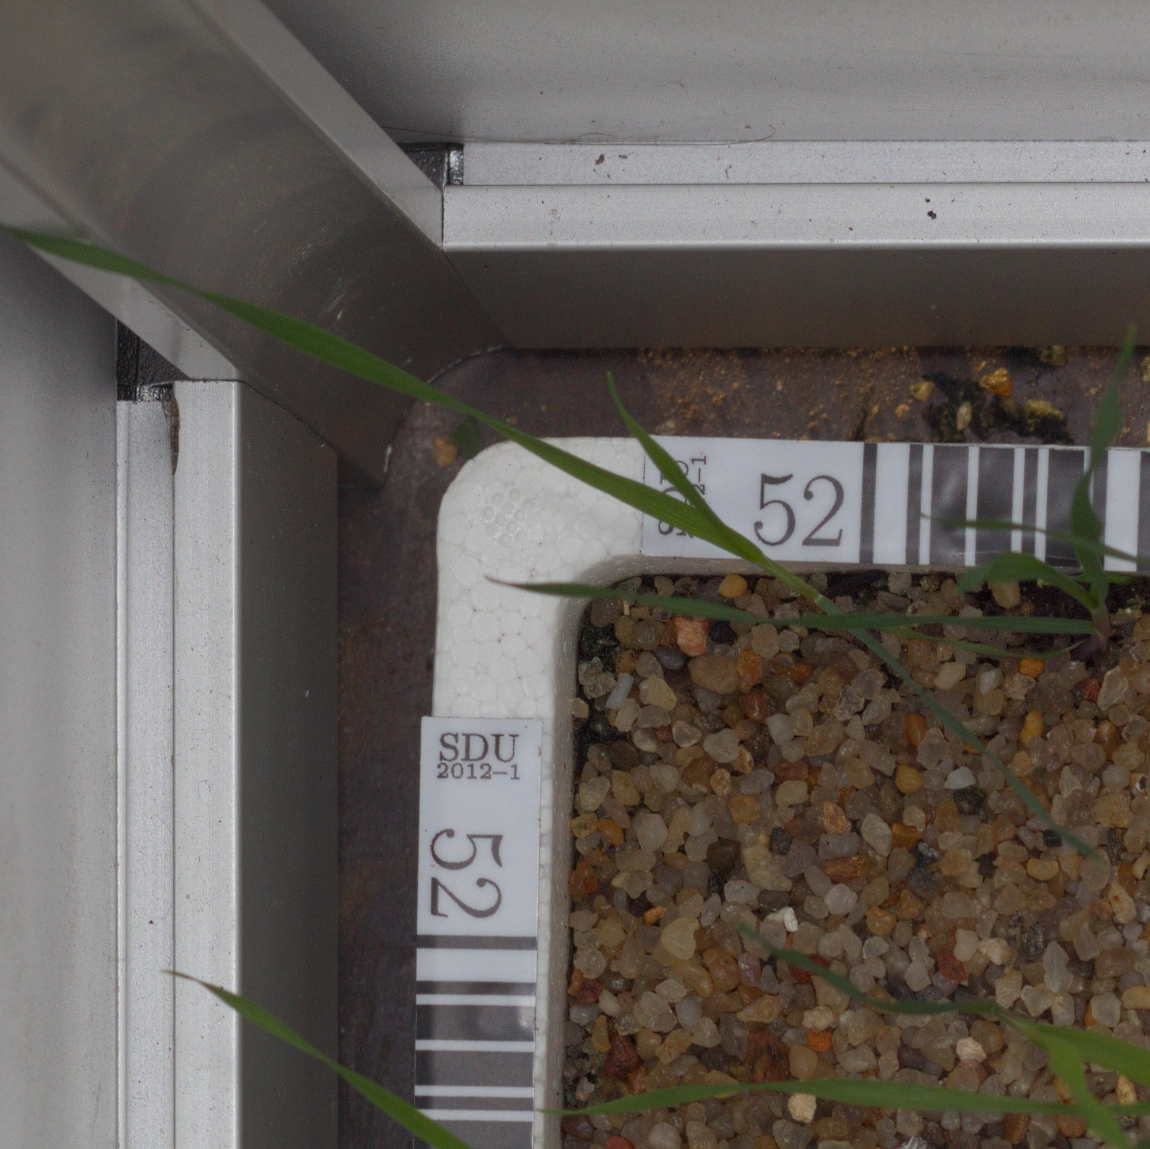
Label: black_grass